Traffic reporting

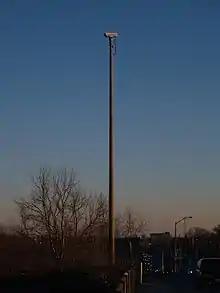
Traffic cam

Traffic reporting is the near real-time distribution of information about road conditions such as traffic congestion, detours, and traffic collisions. The reports help drivers anticipate and avoid traffic problems. Traffic reports, especially in cities, may also report on major delays to mass transit that does not necessarily involve roads. In addition to periodic broadcast reports, traffic information can be transmitted to GPS units, smartphones, and personal computers.